Women in the United States Air Force

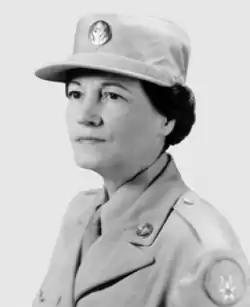
Esther McGowin Blake was the first woman in the Air Force, having enlisted in the WAF the first minute of the first hour of the first day regular Air Force duty was authorized for women on July 8, 1948.

The National Security Act of 1947 made the Air Force a separate military service. That year, some Women's Army Corps (WACs) members continued serving in the Army but performed Air Force duties. In 1948 they were able to transfer to the Women's Air Force (called WAF), and some did. WAF was created in 1948 with the Women's Armed Services Integration Act, which gave women permanent status in the Regular and Reserve forces of the Air Force. Esther McGowin Blake was the first woman in the Air Force, having enlisted in the WAF the first minute of the first hour of the first day regular Air Force duty was authorized for women on July 8, 1948. Also in 1948, Geraldine Pratt May became the first director of the WAF and was promoted to the rank of colonel making her the first woman colonel in the Air Force.